Anaïs Ventard

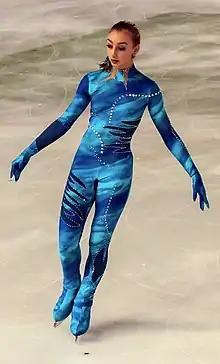
Anaïs Ventard in December 2012

Anaïs Ventard (born 20 September 1996) is a French former figure skater. She is the 2013 Lombardia Trophy bronze medalist, 2014 Bavarian Open bronze medalist, and 2013 French national champion. She trains in Annecy.